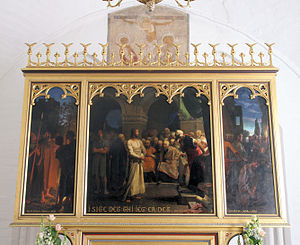
Sankt Peders Kirke (Slagelse) / Interiør
Altertavlen
Sankt Peders Kirke ligger i det centrale Slagelse. Det er en gotisk kampestenskirke, som er blevet udvidet gennem tiderne med murstenstilbygninger, så den i dag er en korskirke med tårn, våbenhus og sakristi.